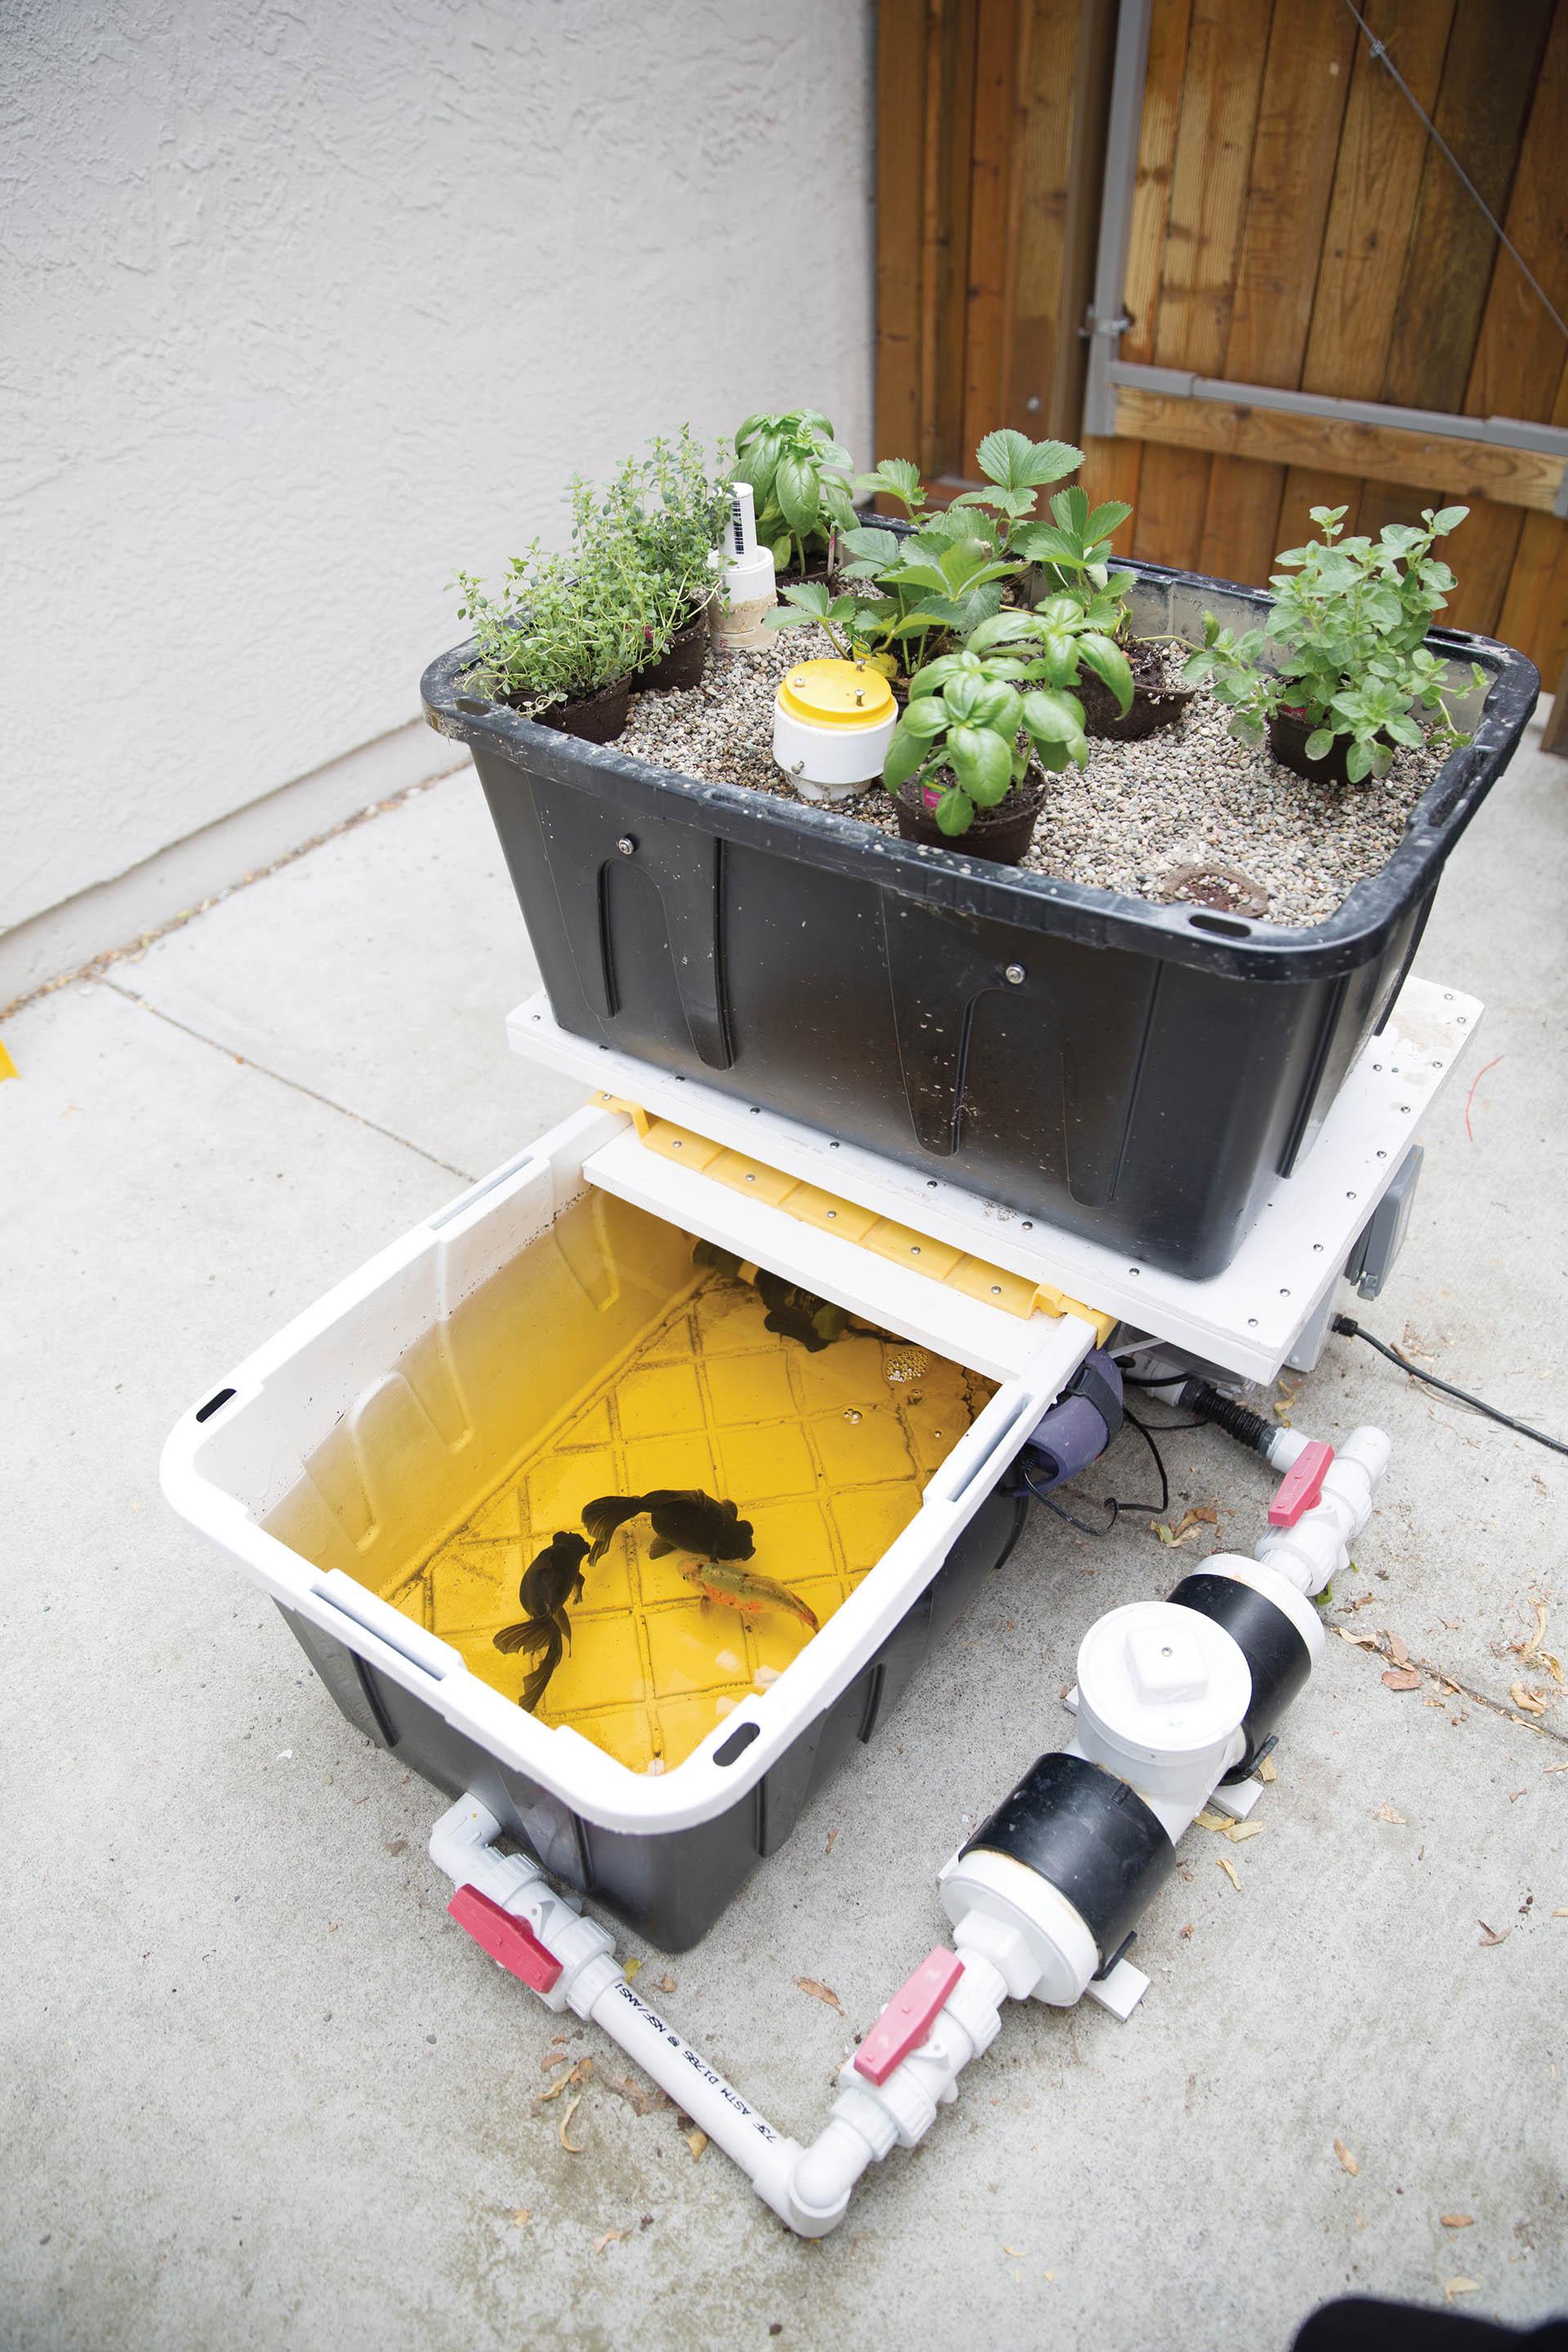
Mkulima ambae anajishughulisha na bustani ndogo ndogo katika jamii yake, amesia miche ya mboga za majani kwenye kifaa kidogo, ambacho ni cha kisasa na tayari imeota akisubiria kukomaa na kuvuna.